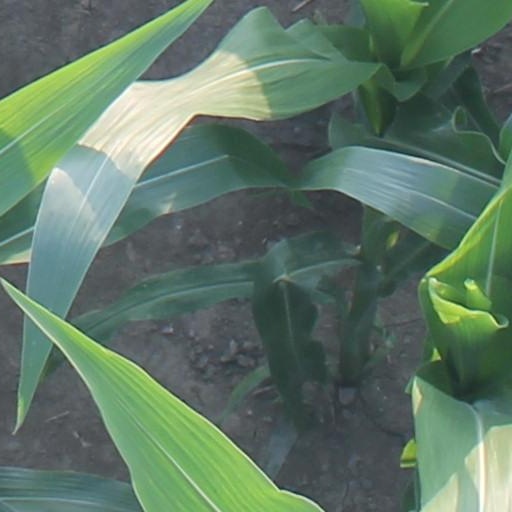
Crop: maize; corn